Symbolist painting

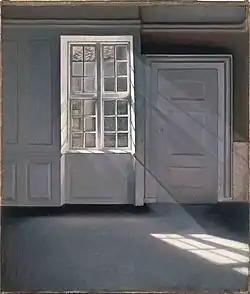
"Støvkornenes dans i solstrålerne" (1900), by Vilhelm Hammershøi, Ordrupgaard Museum, Copenhagen

Germanic symbolism was a direct heir of Romanticism and its passion for medieval legends, such as those of the Nibelungen cycle. It was also strongly related to literature and music, a field in which the work of Richard Wagner exerted a powerful influence. Among the literary figures of the symbolist circle were Hugo von Hofmannsthal, Stefan George and Rainer Maria Rilke, as well as, in the field of philosophy, Friedrich Nietzsche. Several magazines were also founded here, such as "Jugend", "Pan", "Fliegende Blätter" and "Simplicissimus". The main exhibition centers were in Vienna, Berlin and Munich, cities in which artistic groups known as "Sezession" were created: Munich in 1892, Vienna in 1897 and Berlin in 1899. Although more closely linked to modernism than to symbolism, they had in common with the latter an eagerness to renew art away from academicism, and promoted in their exhibitions the work of several symbolist artists. According to Emile Langui, "in Germany and Austria Symbolism is practically confused with "art nouveau", with the Munich Secession and the Vienna Secession."